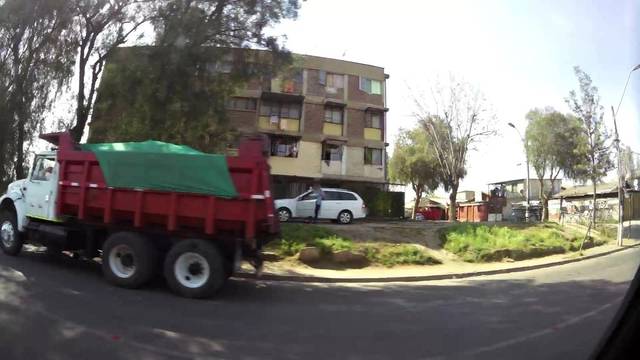
Region: Chile
Coordinates: -33.414, -70.747